Milwaukee County Zoo

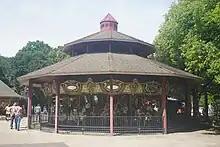
Penzeys Carousel

A series out of outdoor exhibits featuring animals from South America, Asia, and Africa, along with 2 new rescued American white pelicans. Some of the animals are in "panorama"-style displays in which the predator and the prey appear in the same exhibit due to hidden moats. Much of the space is currently being transformed into a multi phase project known as Adventure Africa, so the majority of the exhibits are dedicated to animals from the African savannah, including an African waterhole exhibit for plains zebra, waterbuck, greater kudu, and an outdoor predator/prey setup yard for rotating spotted hyenas and African lions, an African savannah exhibit for the pelicans, cinereous vultures, Thomson's gazelles, southern ground hornbills and an outdoor predator/prey setup yard for cheetahs, an exhibit for red river hogs, an indoor exhibit for servals, and an exhibit for reticulated giraffes.